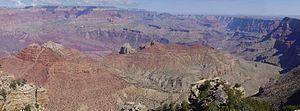
La géologie de la région du Grand Canyon comprend un ensemble de strates de roches particulièrement complet, accessible et étudié. Les quarante principales couches sédimentaires exposées dans la région du Grand Canyon et du parc national du Grand Canyon sont d'un âge compris entre environ 200 millions à près de 2 milliards d'années. La plupart des sédiments ont été déposés sur les marges de mers chaudes et peu profondes dans l'ouest de l'Amérique du Nord, à une époque où la zone n'était pas aride. Deux types de sédiments, marins et terrestres, sont représentés, y compris des dunes de sable fossilisées d'un désert aujourd'hui disparu. Il y a au moins 14 discordances connues dans la géologie de la région du Grand Canyon.